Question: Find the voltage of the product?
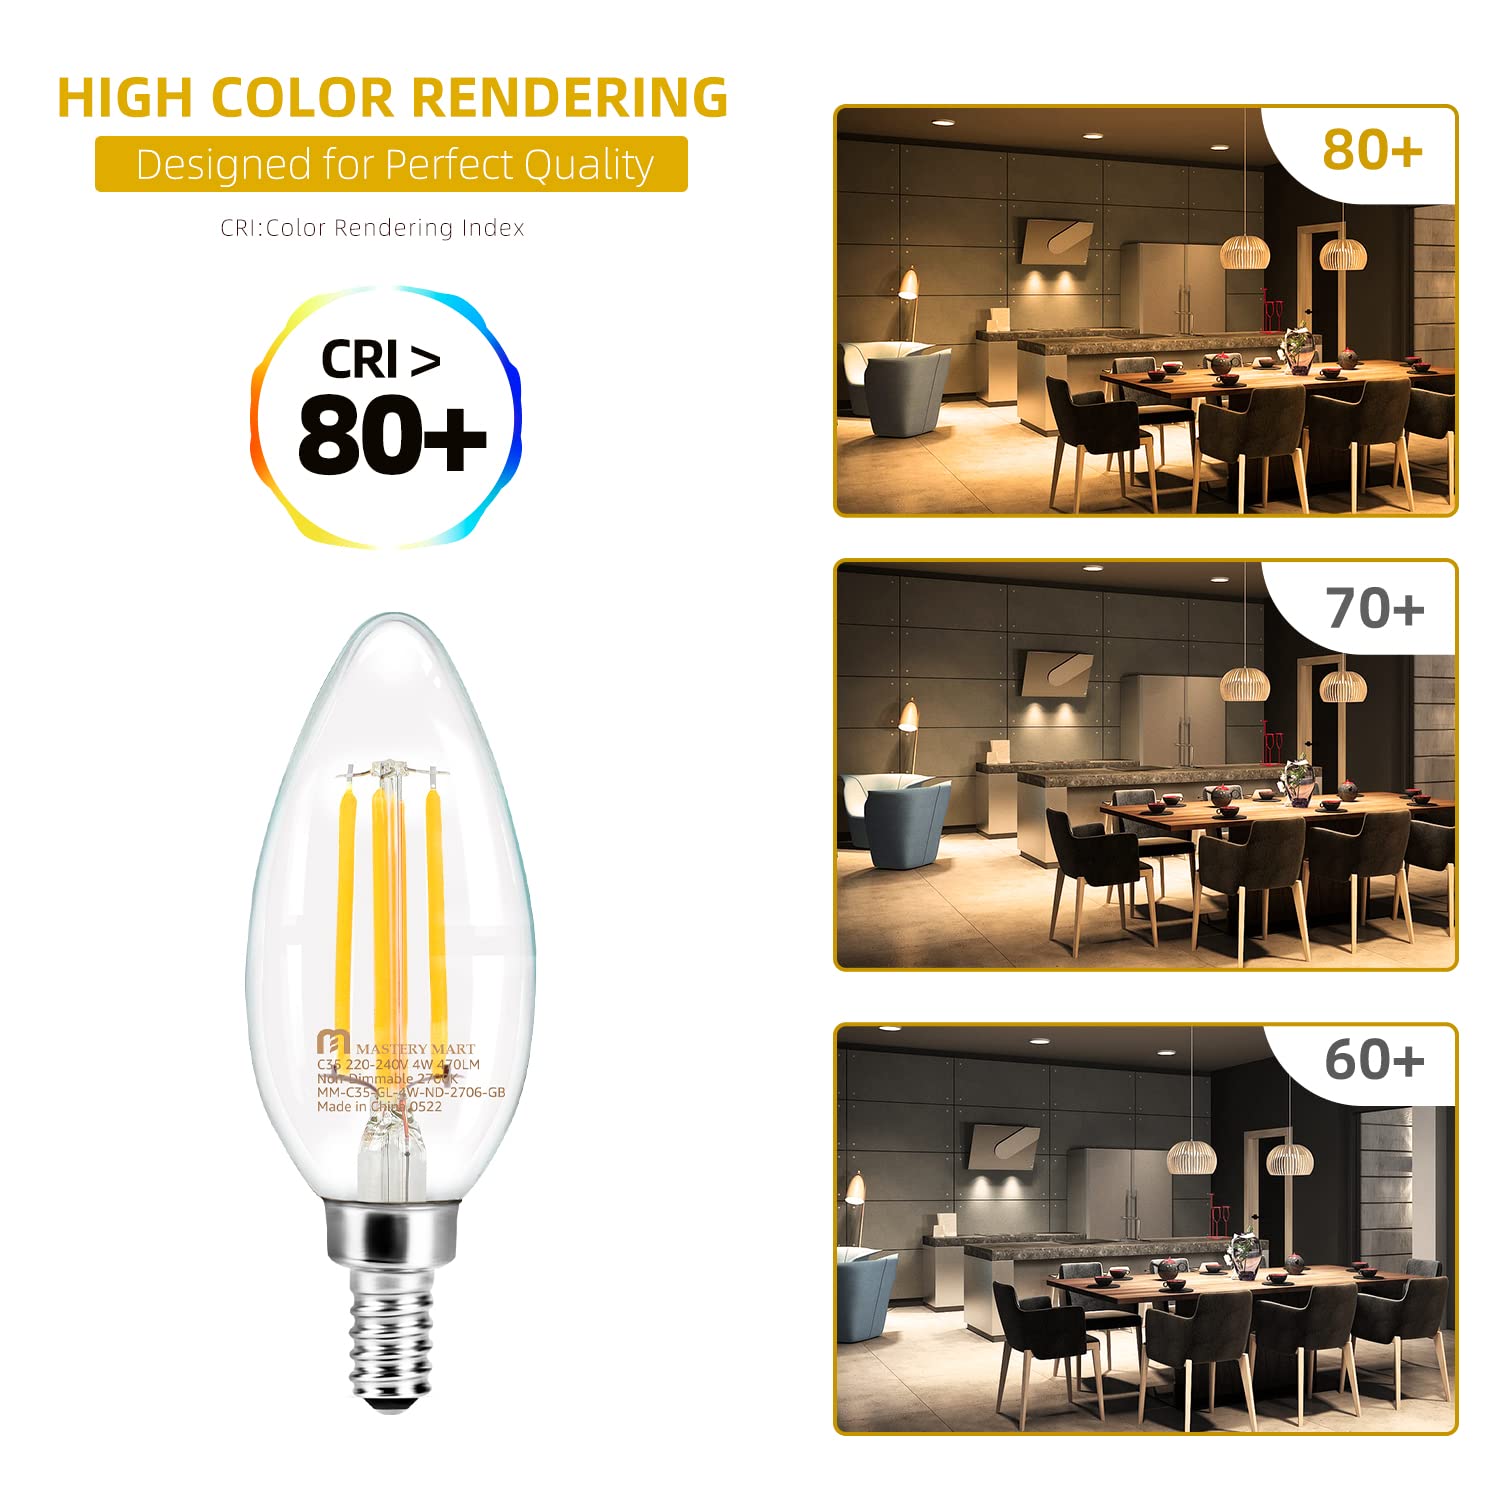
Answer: [220.0, 240.0] volt